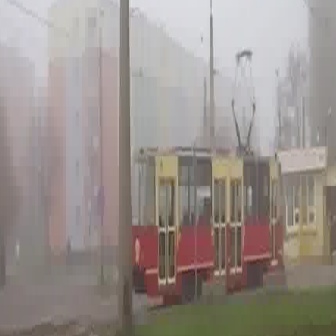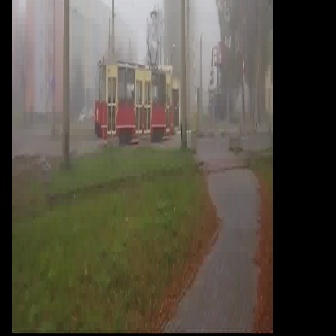
  Please identify the target specified by the bounding box [131,143,288,300] in the first image and locate it in the second image. Return the coordinates in [x_min,y_min,x_max,y_max] format.
Answer: [93,57,175,139]